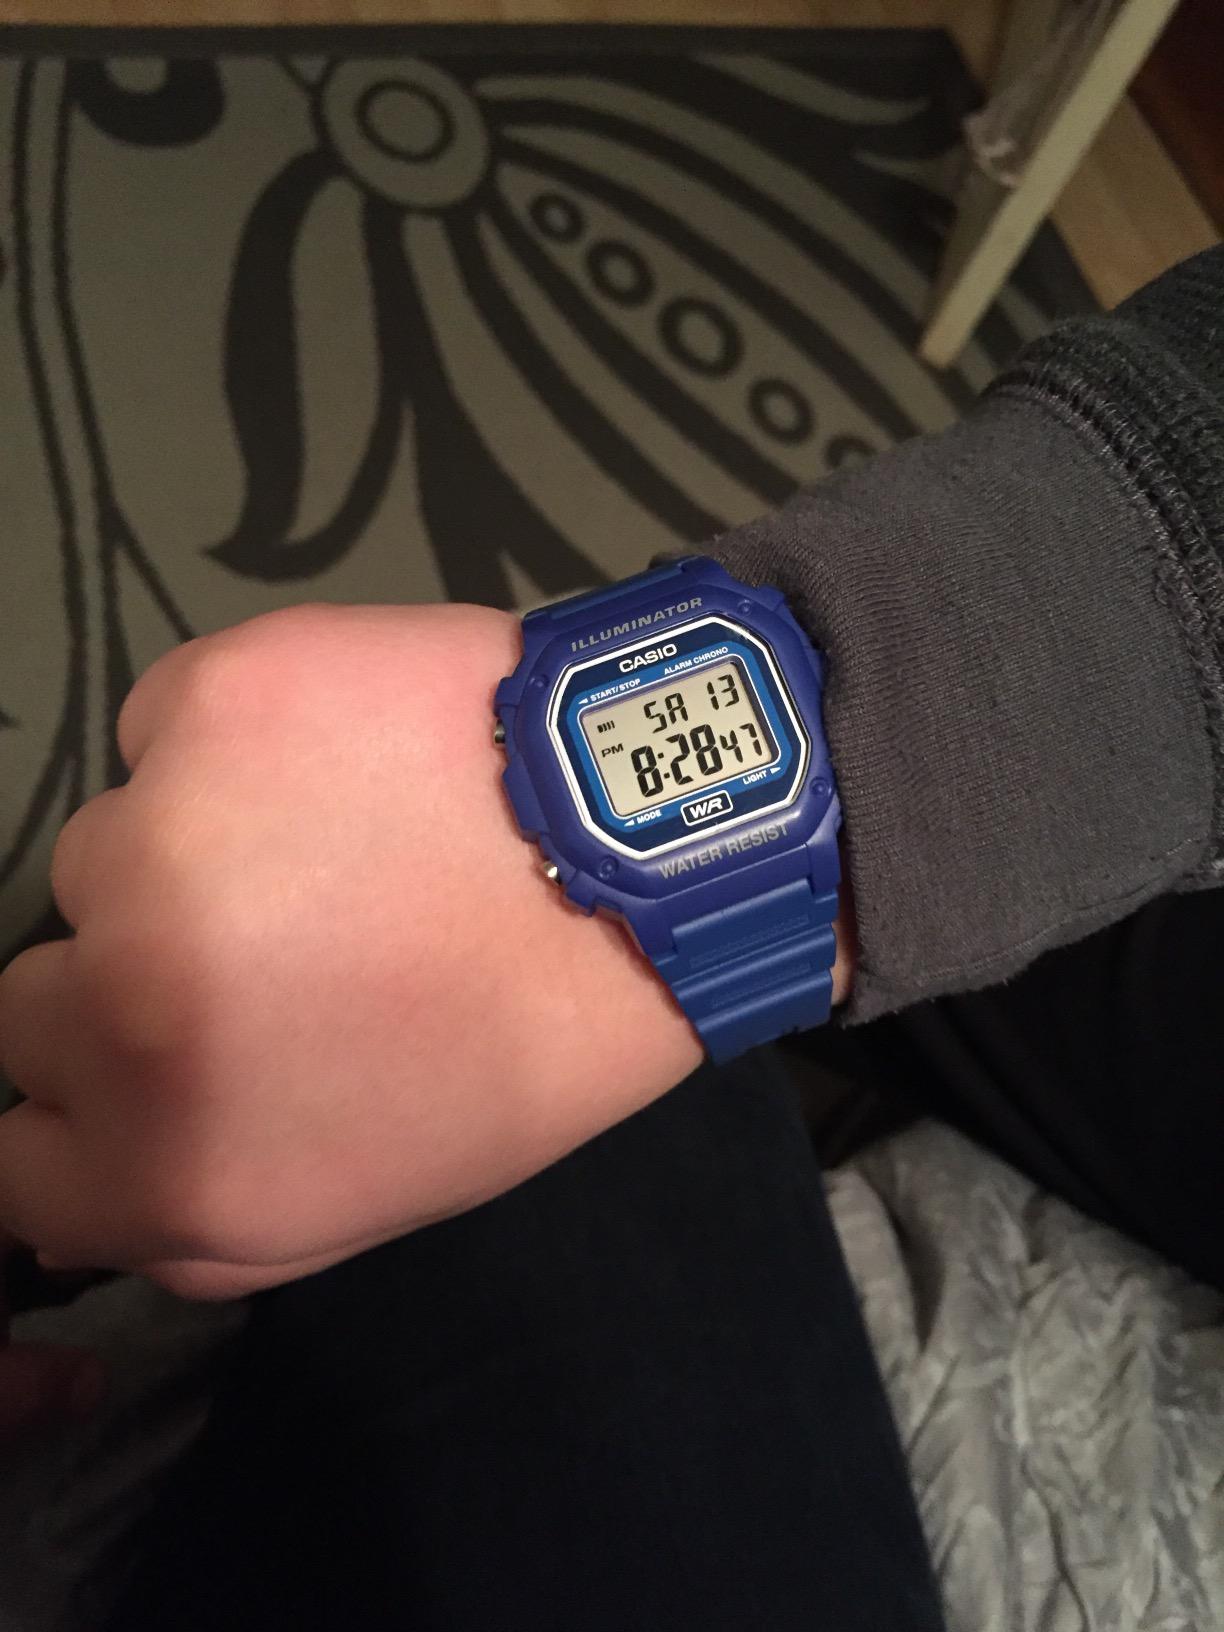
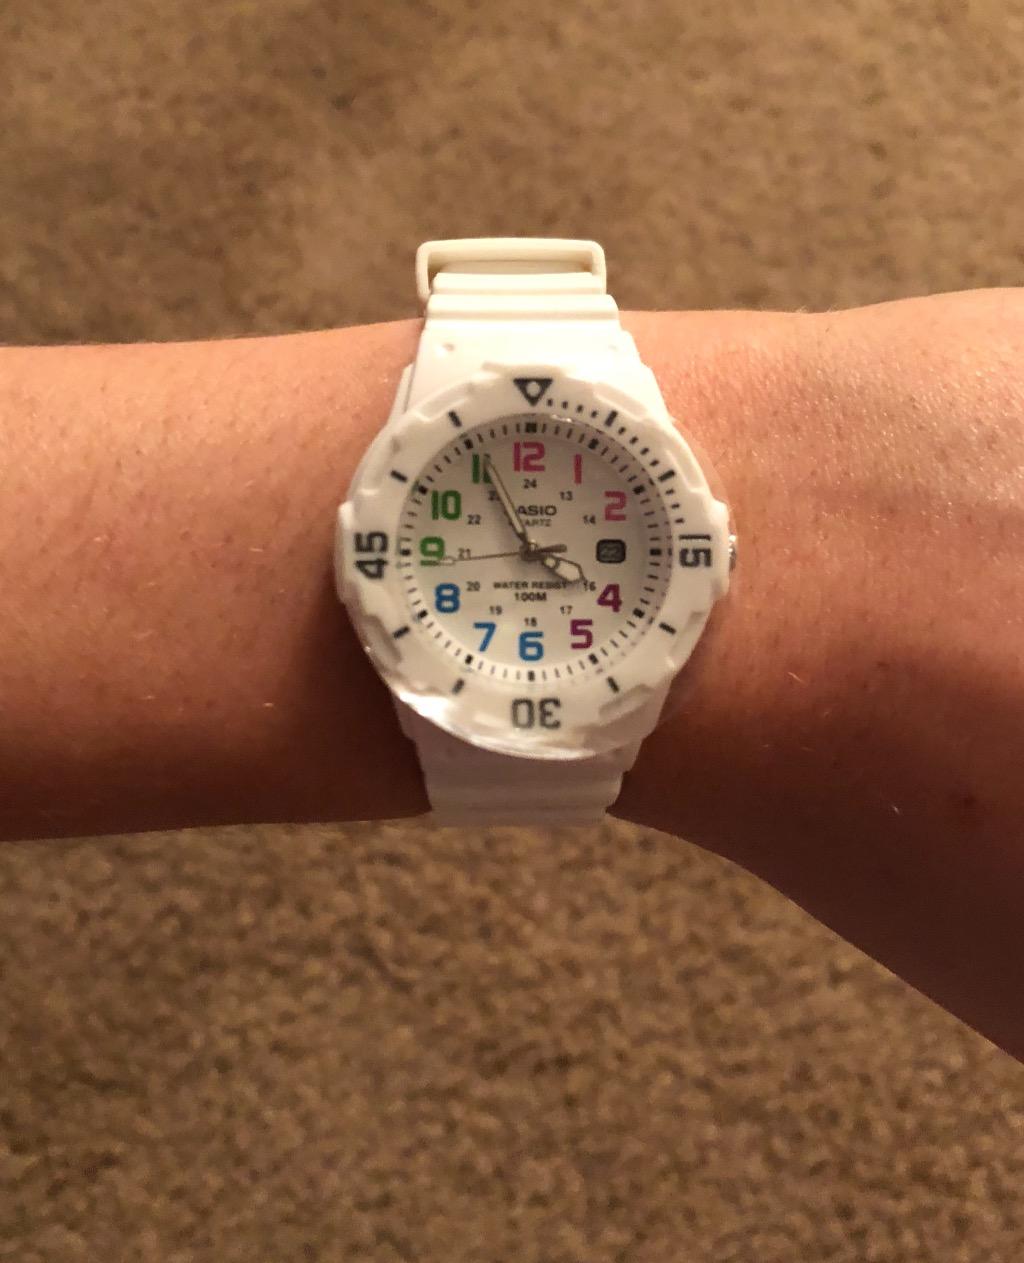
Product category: accessories_watch
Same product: no